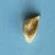
Maize quality: Bad